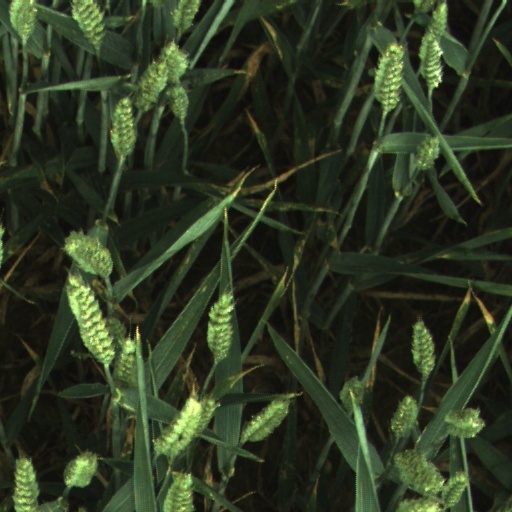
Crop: wheat